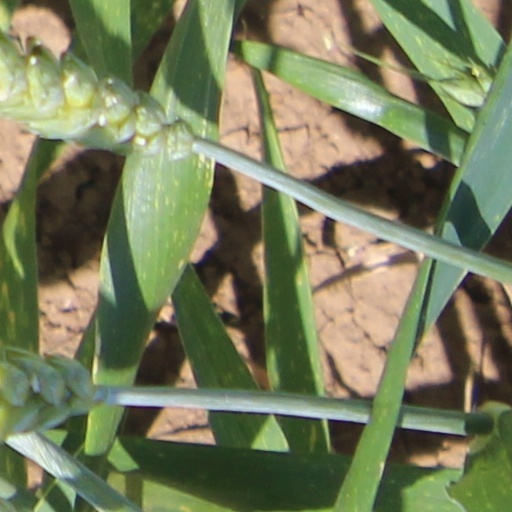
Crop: wheat